Monotron

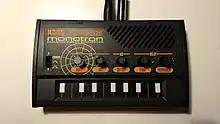
The Monotron Delay

Announced in the summer of 2010 at the German music exposition Musikmesse, the Monotron was Korg's first analogue synthesiser to be released in two decades (the last release being the Trident mkII). The Monotron was designed by Korg's Tatsuya Takahashi.